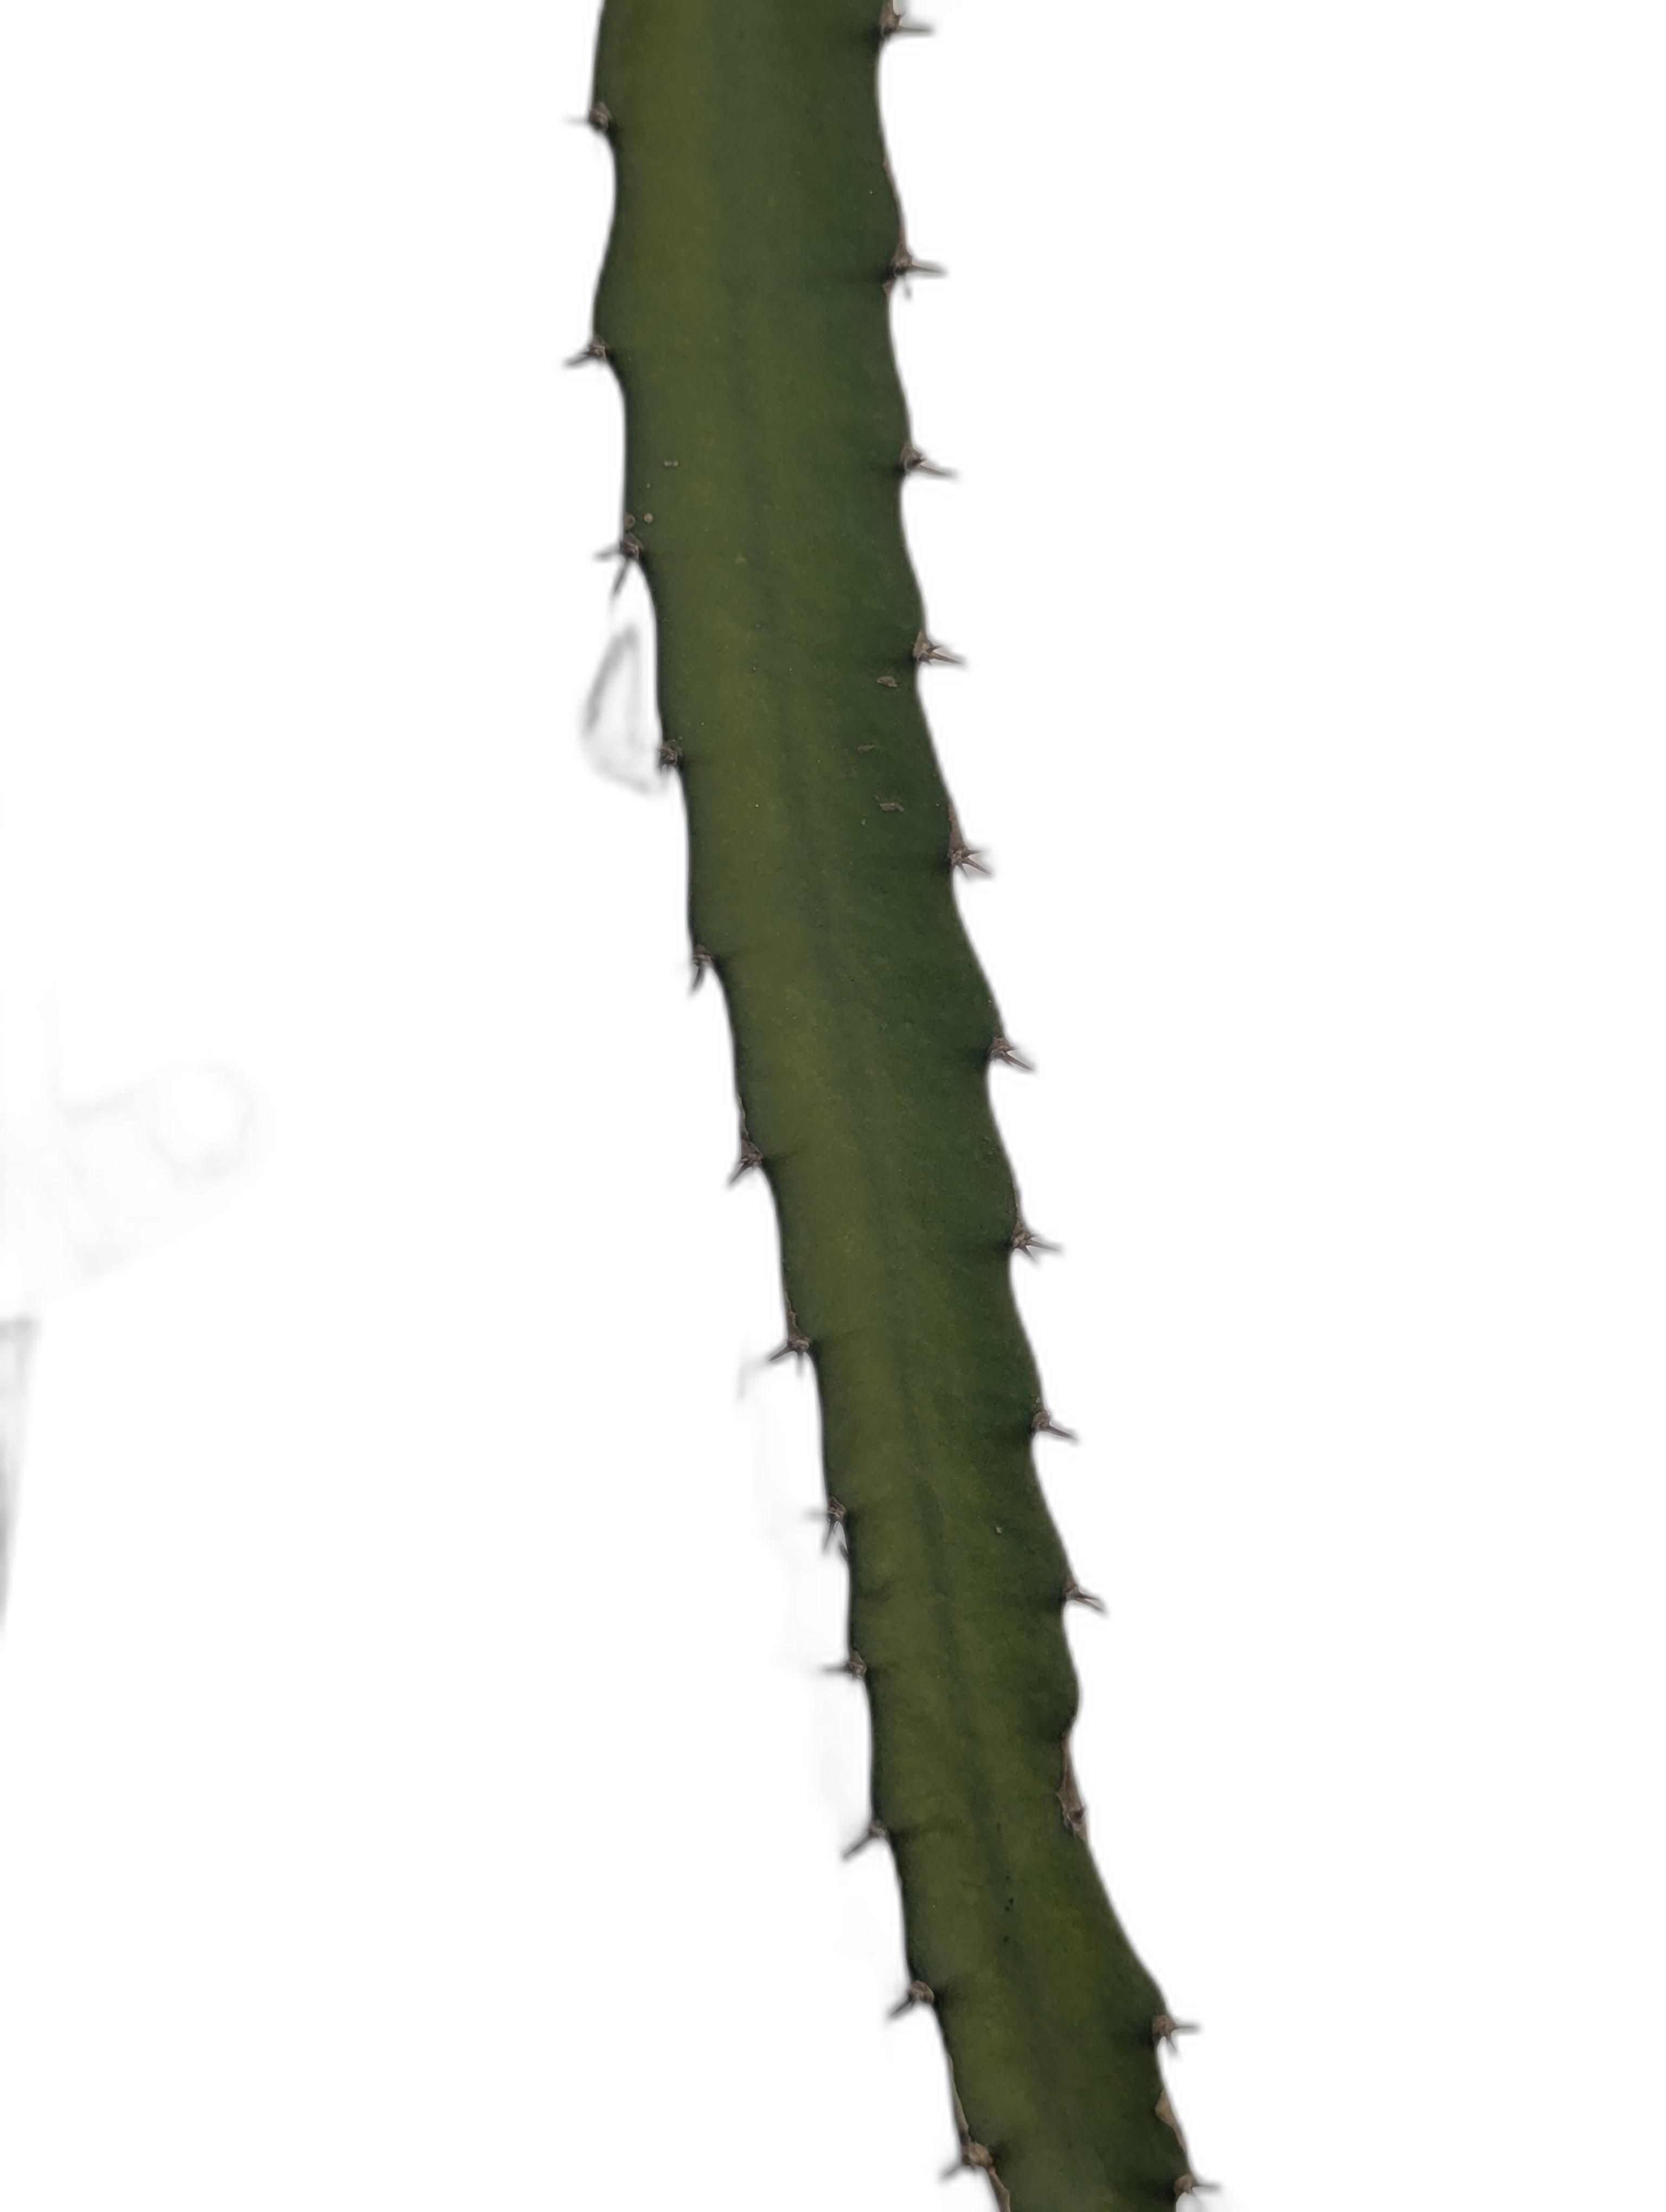
Label: Good leaf